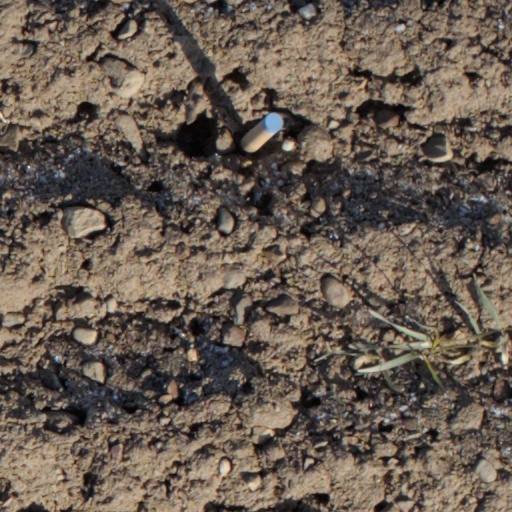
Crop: wheat